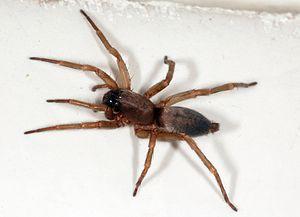
Clubiona est un genre d'araignées aranéomorphes de la famille des Clubionidae.